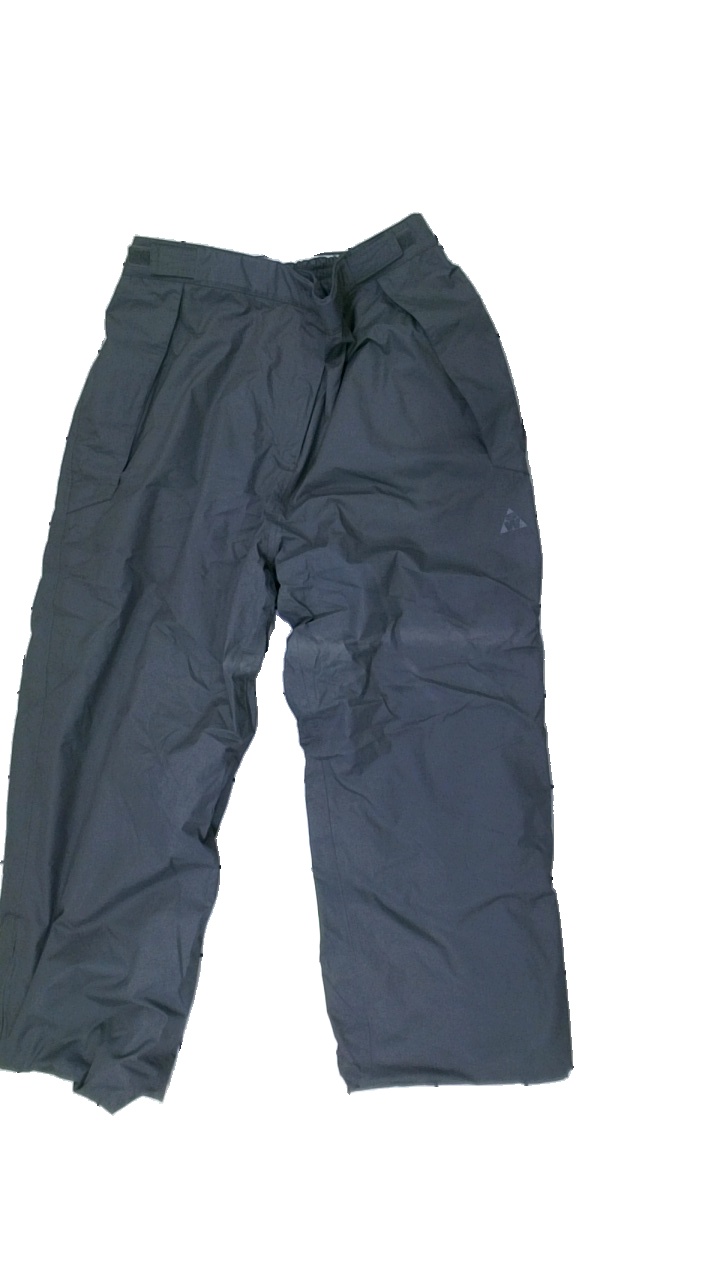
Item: Outerwear (Unisex)
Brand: Stormy Weather
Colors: Grey
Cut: Regular
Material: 85% nylon, 15% polyester
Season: All
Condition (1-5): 1
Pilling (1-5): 5
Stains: Major
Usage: Export
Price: <50